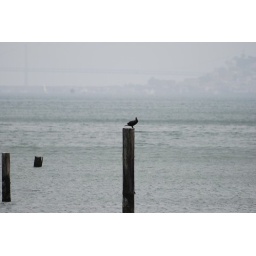
Another bird by our balcony